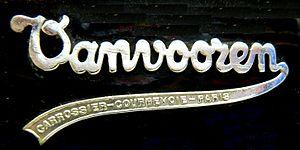
Vanvooren ou Carrosserie Vanvooren est une entreprise française de carrosserie automobile de luxe, de Paris. En activité de 1888 à 1950, avec un Âge d'or dans les années 1920 et années 1930.